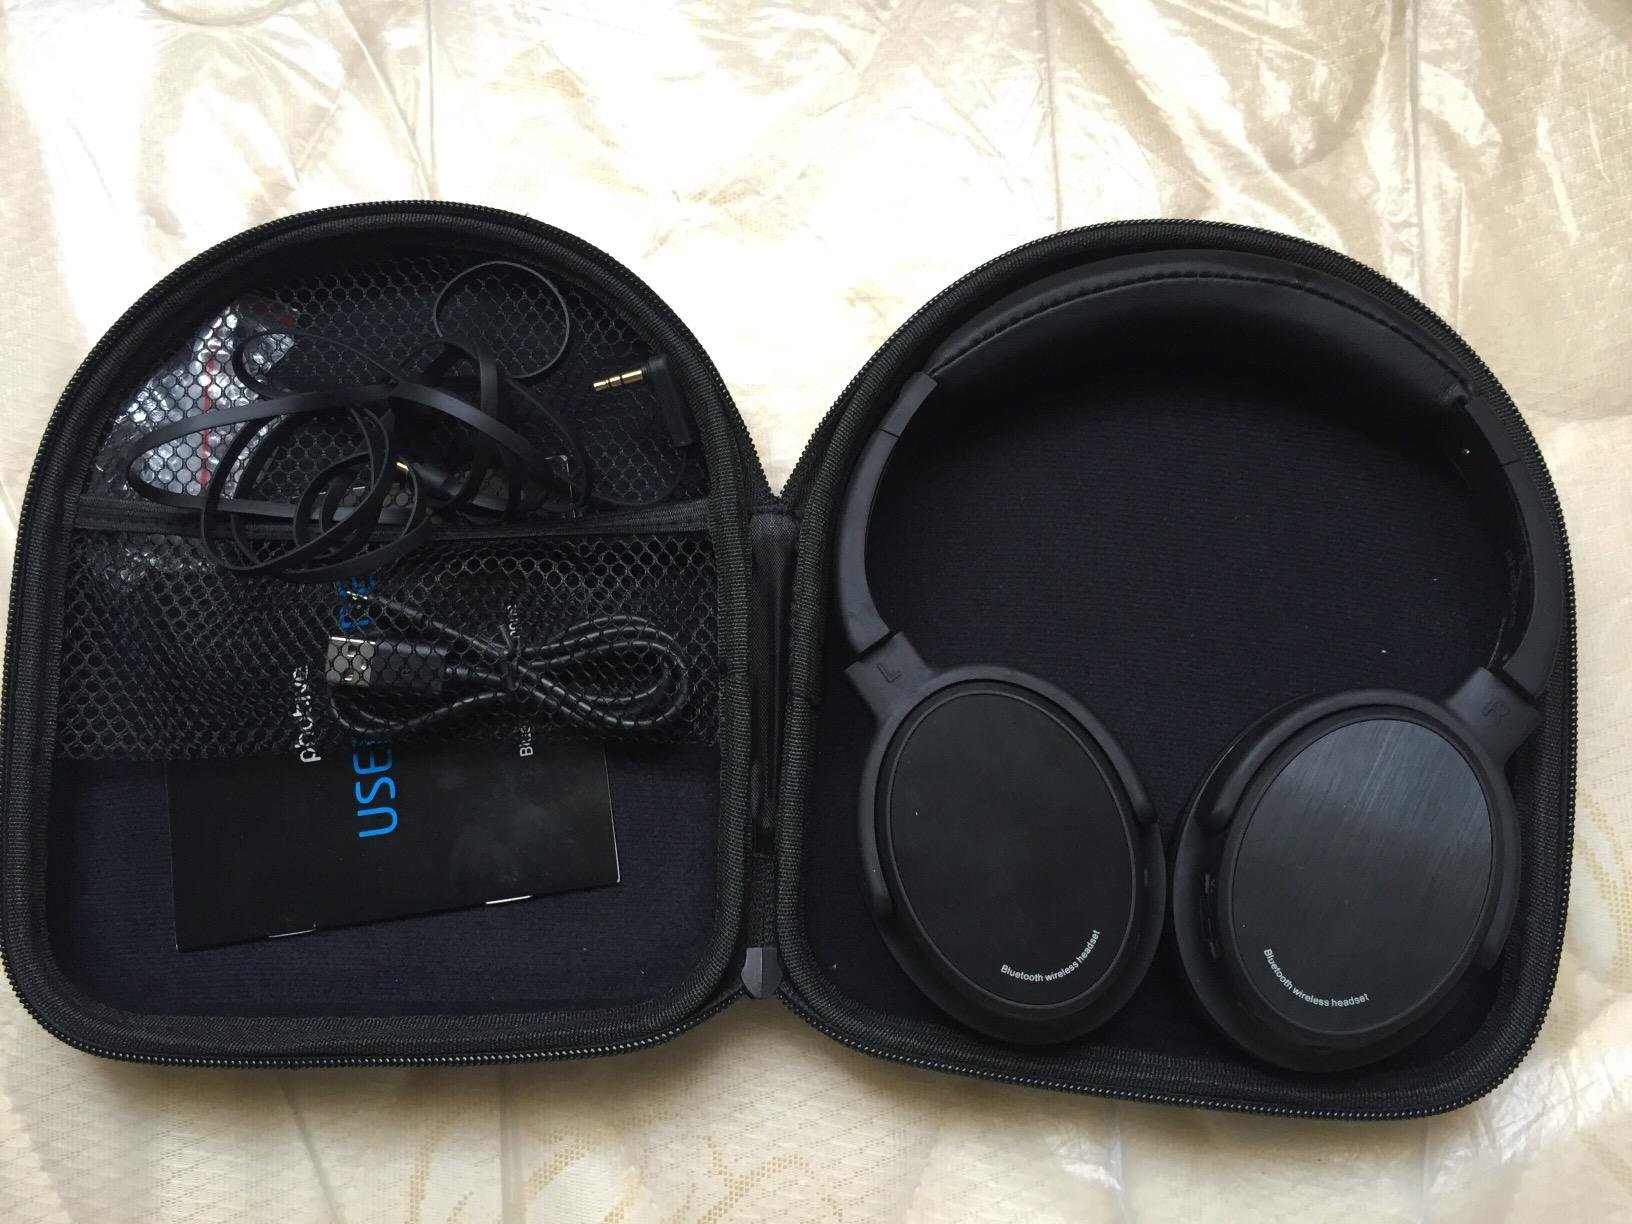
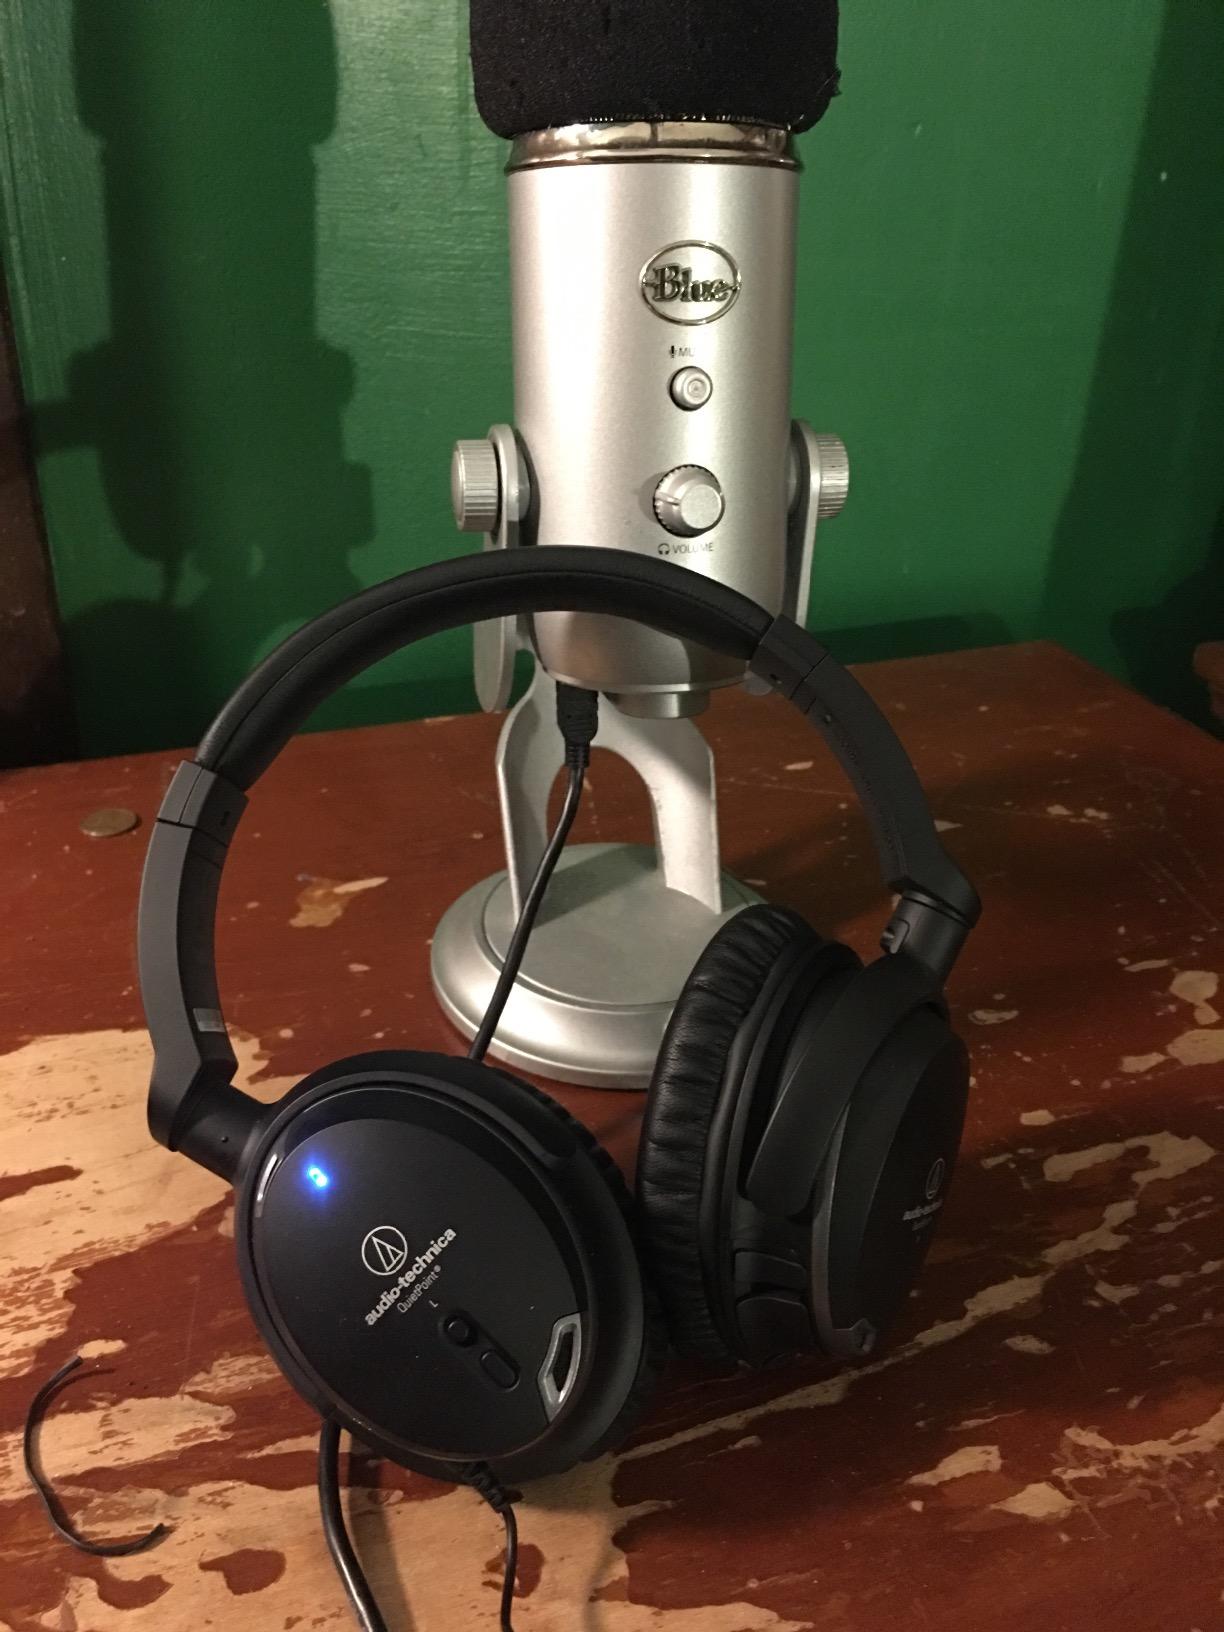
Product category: headphones
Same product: no